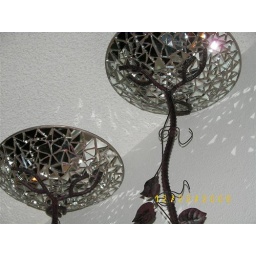
recycled mirror , aluminum bowls and iron stands found in a thrift shop.